Origin (band)

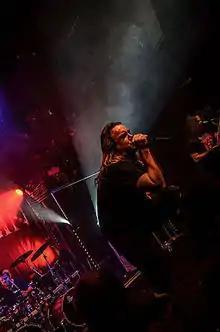
Origin performing in 2014

Origin is an American technical death metal band from Topeka, Kansas, founded in 1990 under the monikers Necrotomy and Thee Abomination. They have been recognized by music critics and metal fans alike for combining a harsh sound with a high level of technical skill.